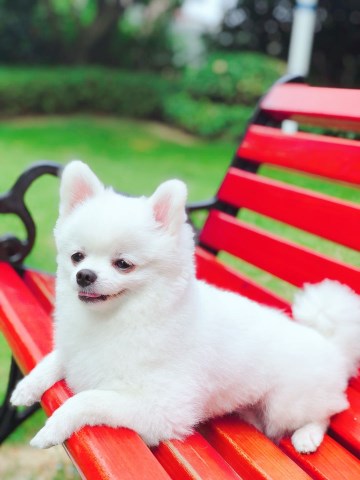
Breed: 1936-n000005-Pomeranian